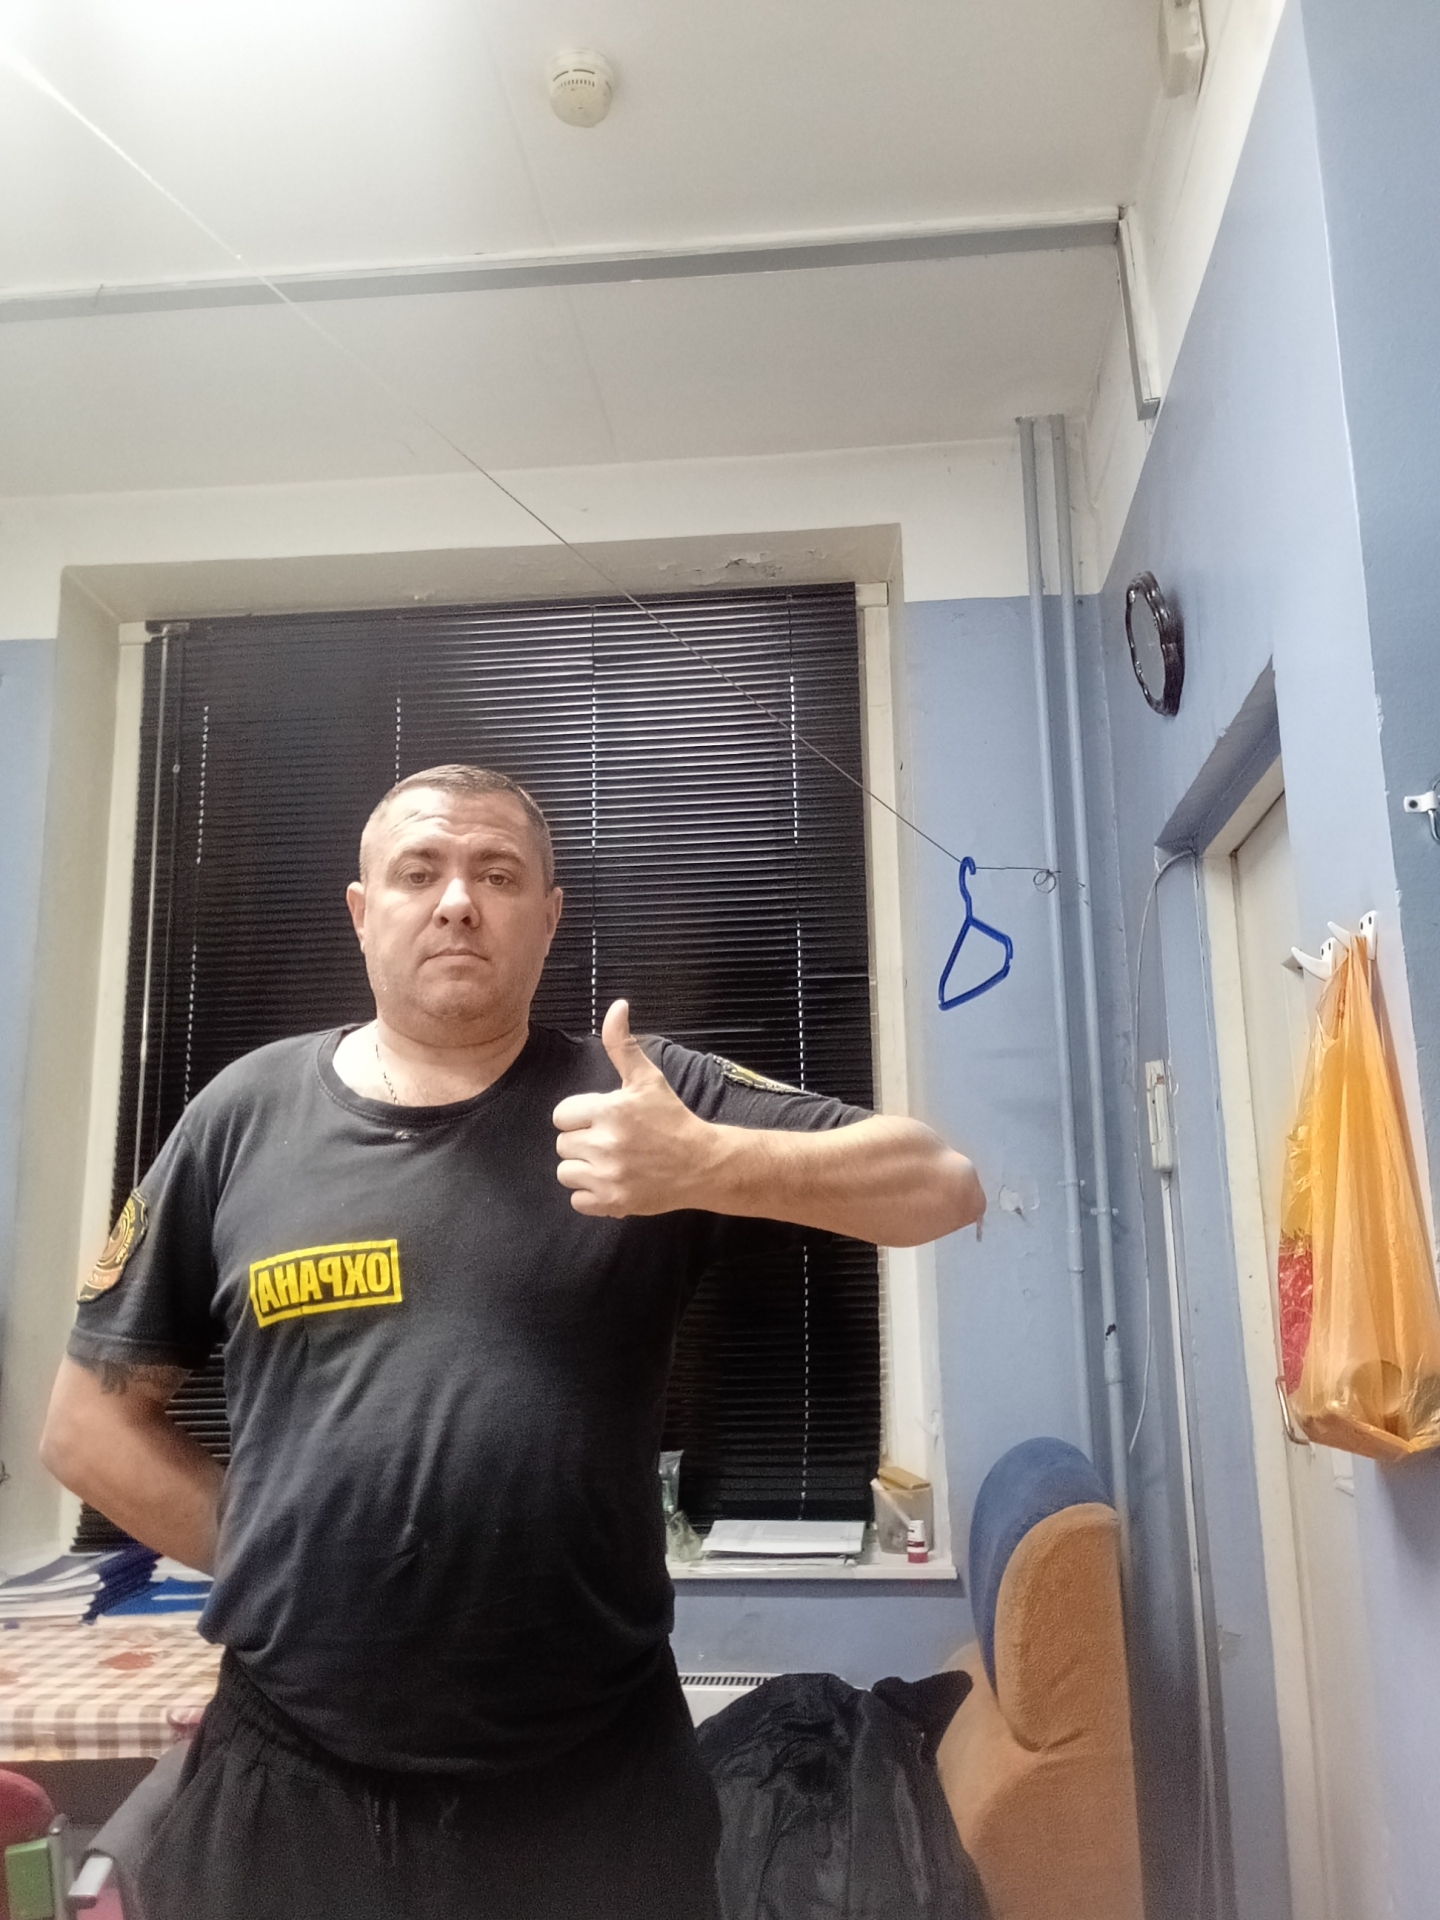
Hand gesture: like